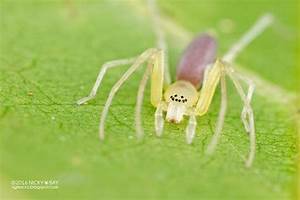
Label: spider